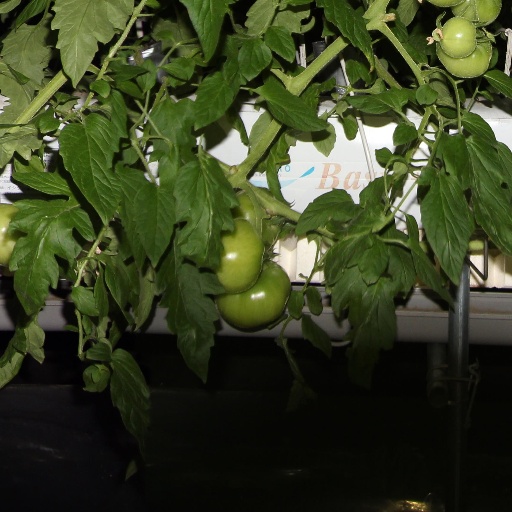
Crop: tomato